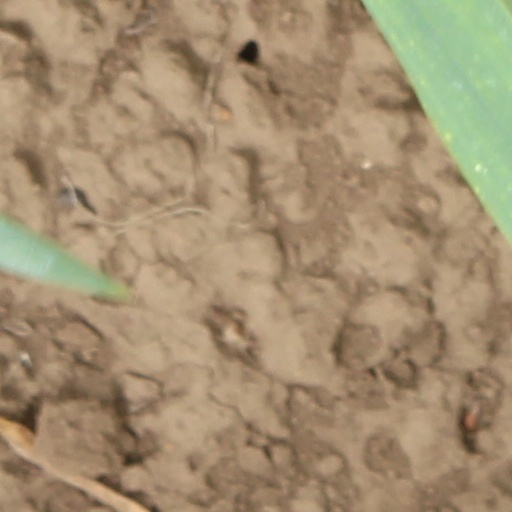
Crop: wheat